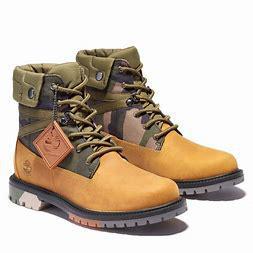
Brand: Timberland
Model: 6